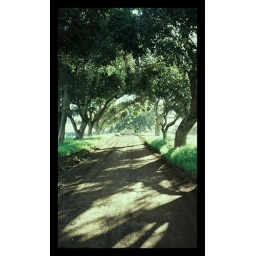
a road perfectly lined with trees down the street from where I lived in Durbanville, SA